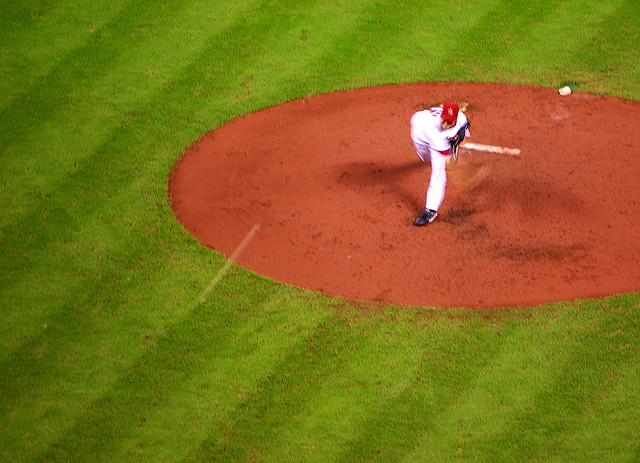
một người đàn ông đang thực hiện động tác ném quả bóng chày